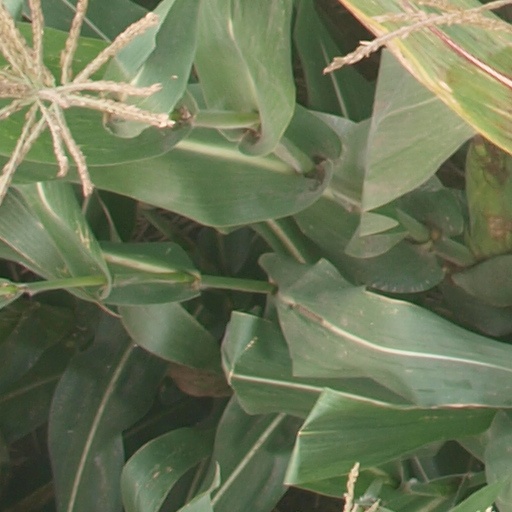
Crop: maize; corn